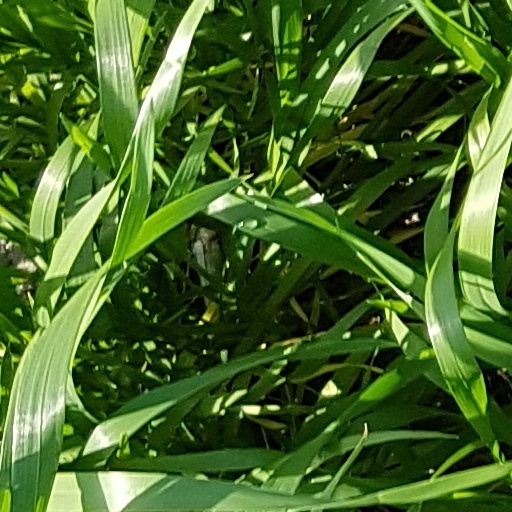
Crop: wheat